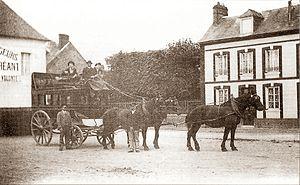
Diligence à Yerville (76)
Le Chemin de fer de Normandie est un ancien réseau ferroviaire à écartement métrique qui exploita, de 1912 à 1947, deux voies ferrées d'intérêt local dans le département de Seine-Inférieure : la ligne d'Ouville-la-Rivière à Motteville via Gueures et la ligne de Gueures à Clères.